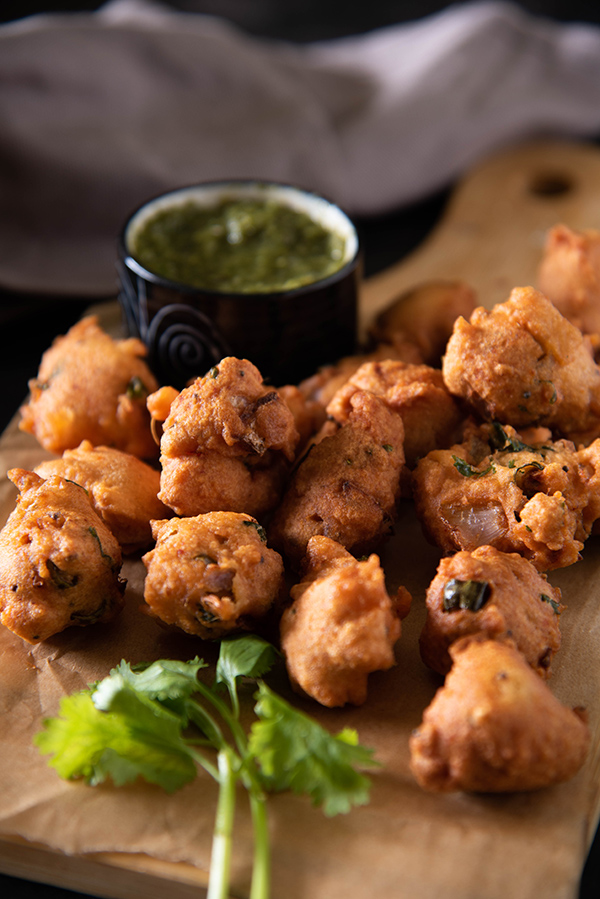
Dish: pakode